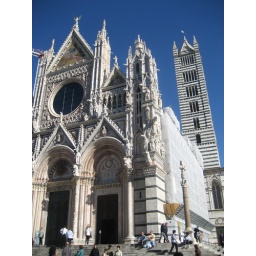
The white and green striped marble structure was built by the Moors. The structure dates to 1215. Oct. 19.